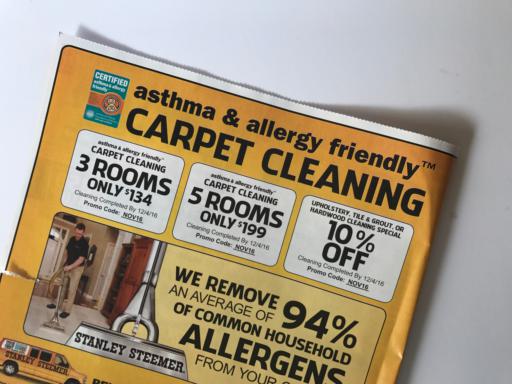
Waste category: paper